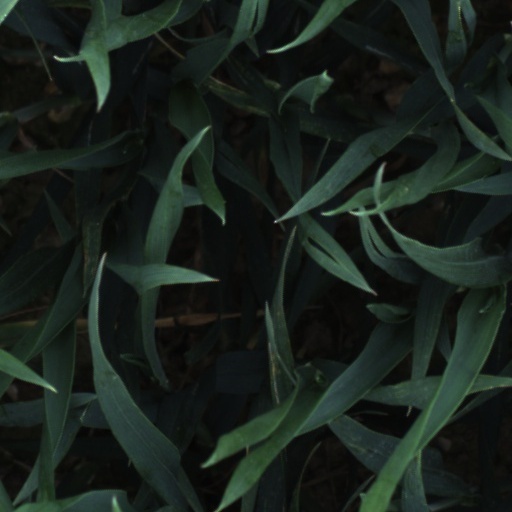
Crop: wheat